Outline of British Columbia

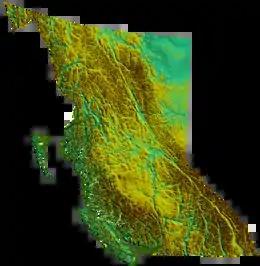
Topographical map of British Columbia

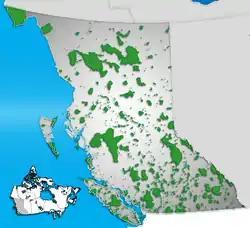
Parks in British Columbia

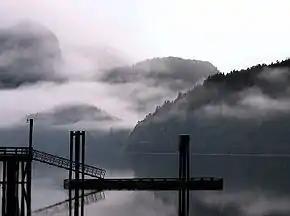
A view of Zeballos Harbour from the village of Zeballos, on the Pacific Coast of Vancouver Island

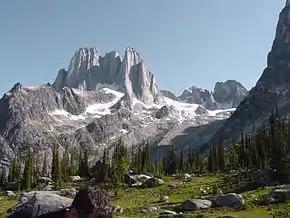
Howser Spire, highest mountain of The Bugaboos, a subrange of the Purcell Mountains, which is a subrange of the Columbia Mountains

Biogeoclimatic zones of British Columbia